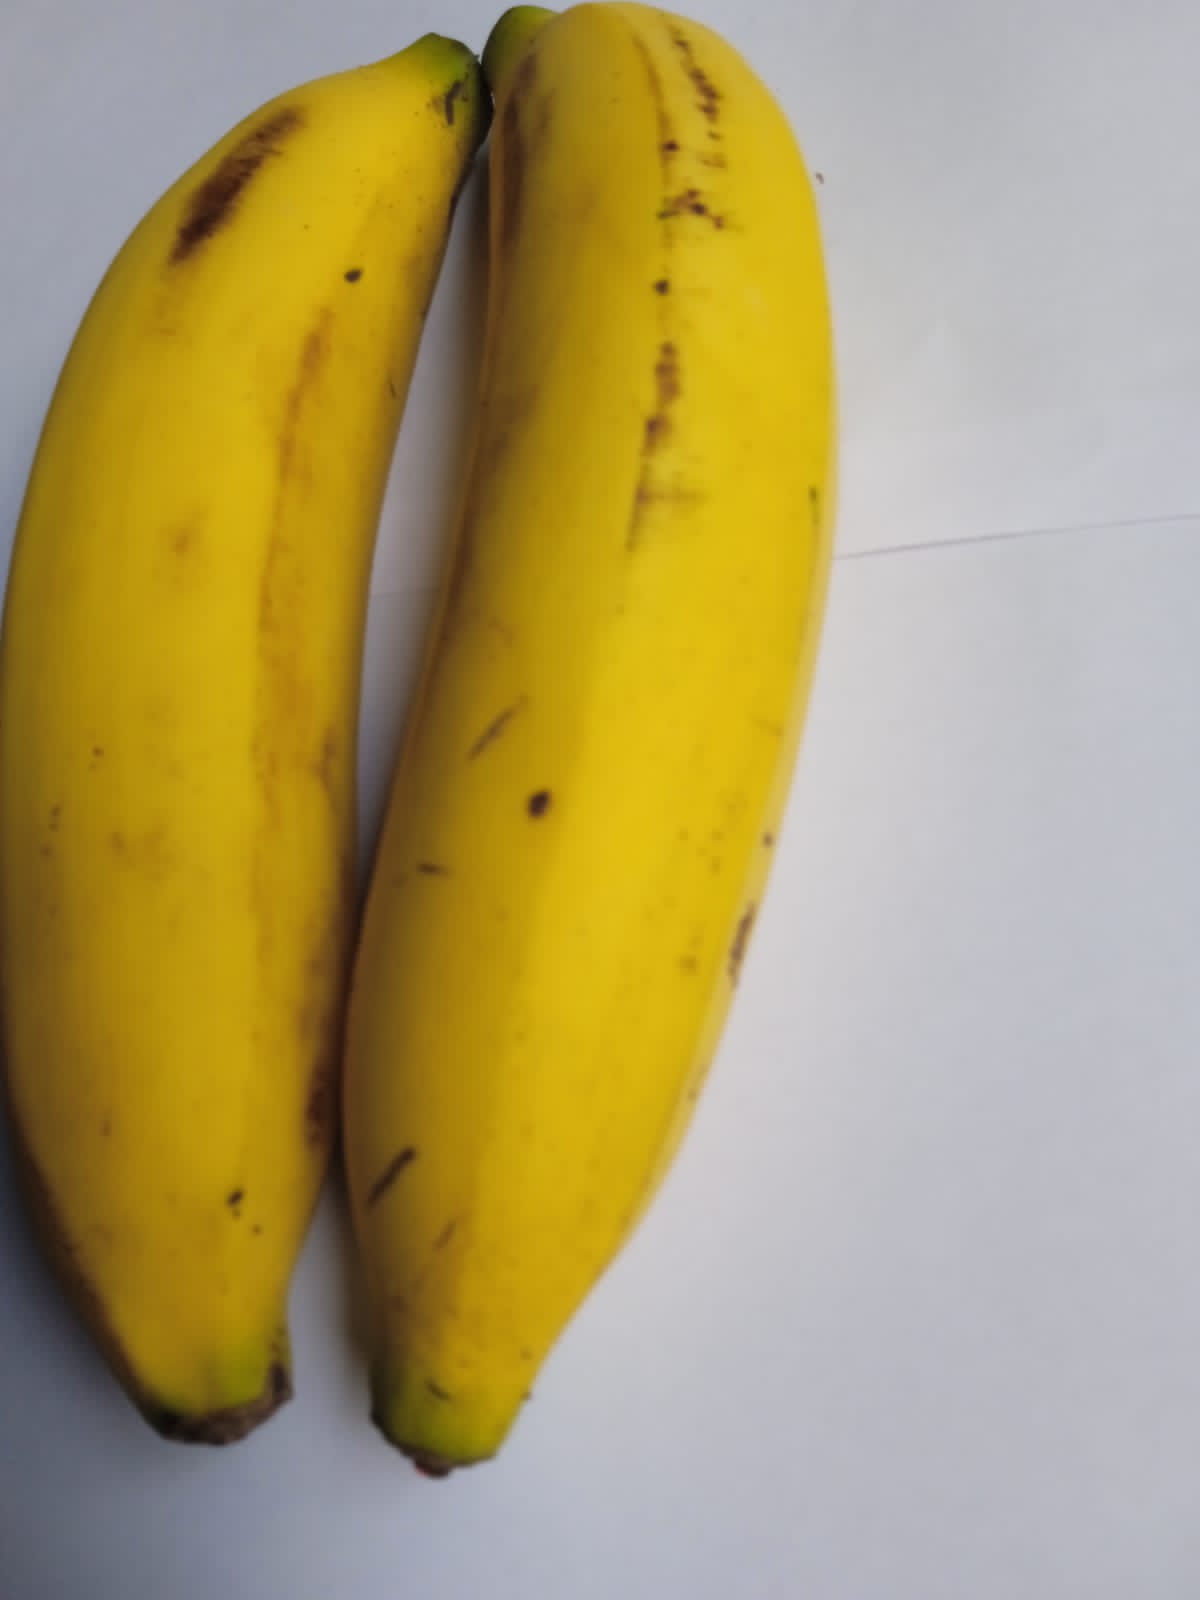
Fruit: banana
Condition: fresh